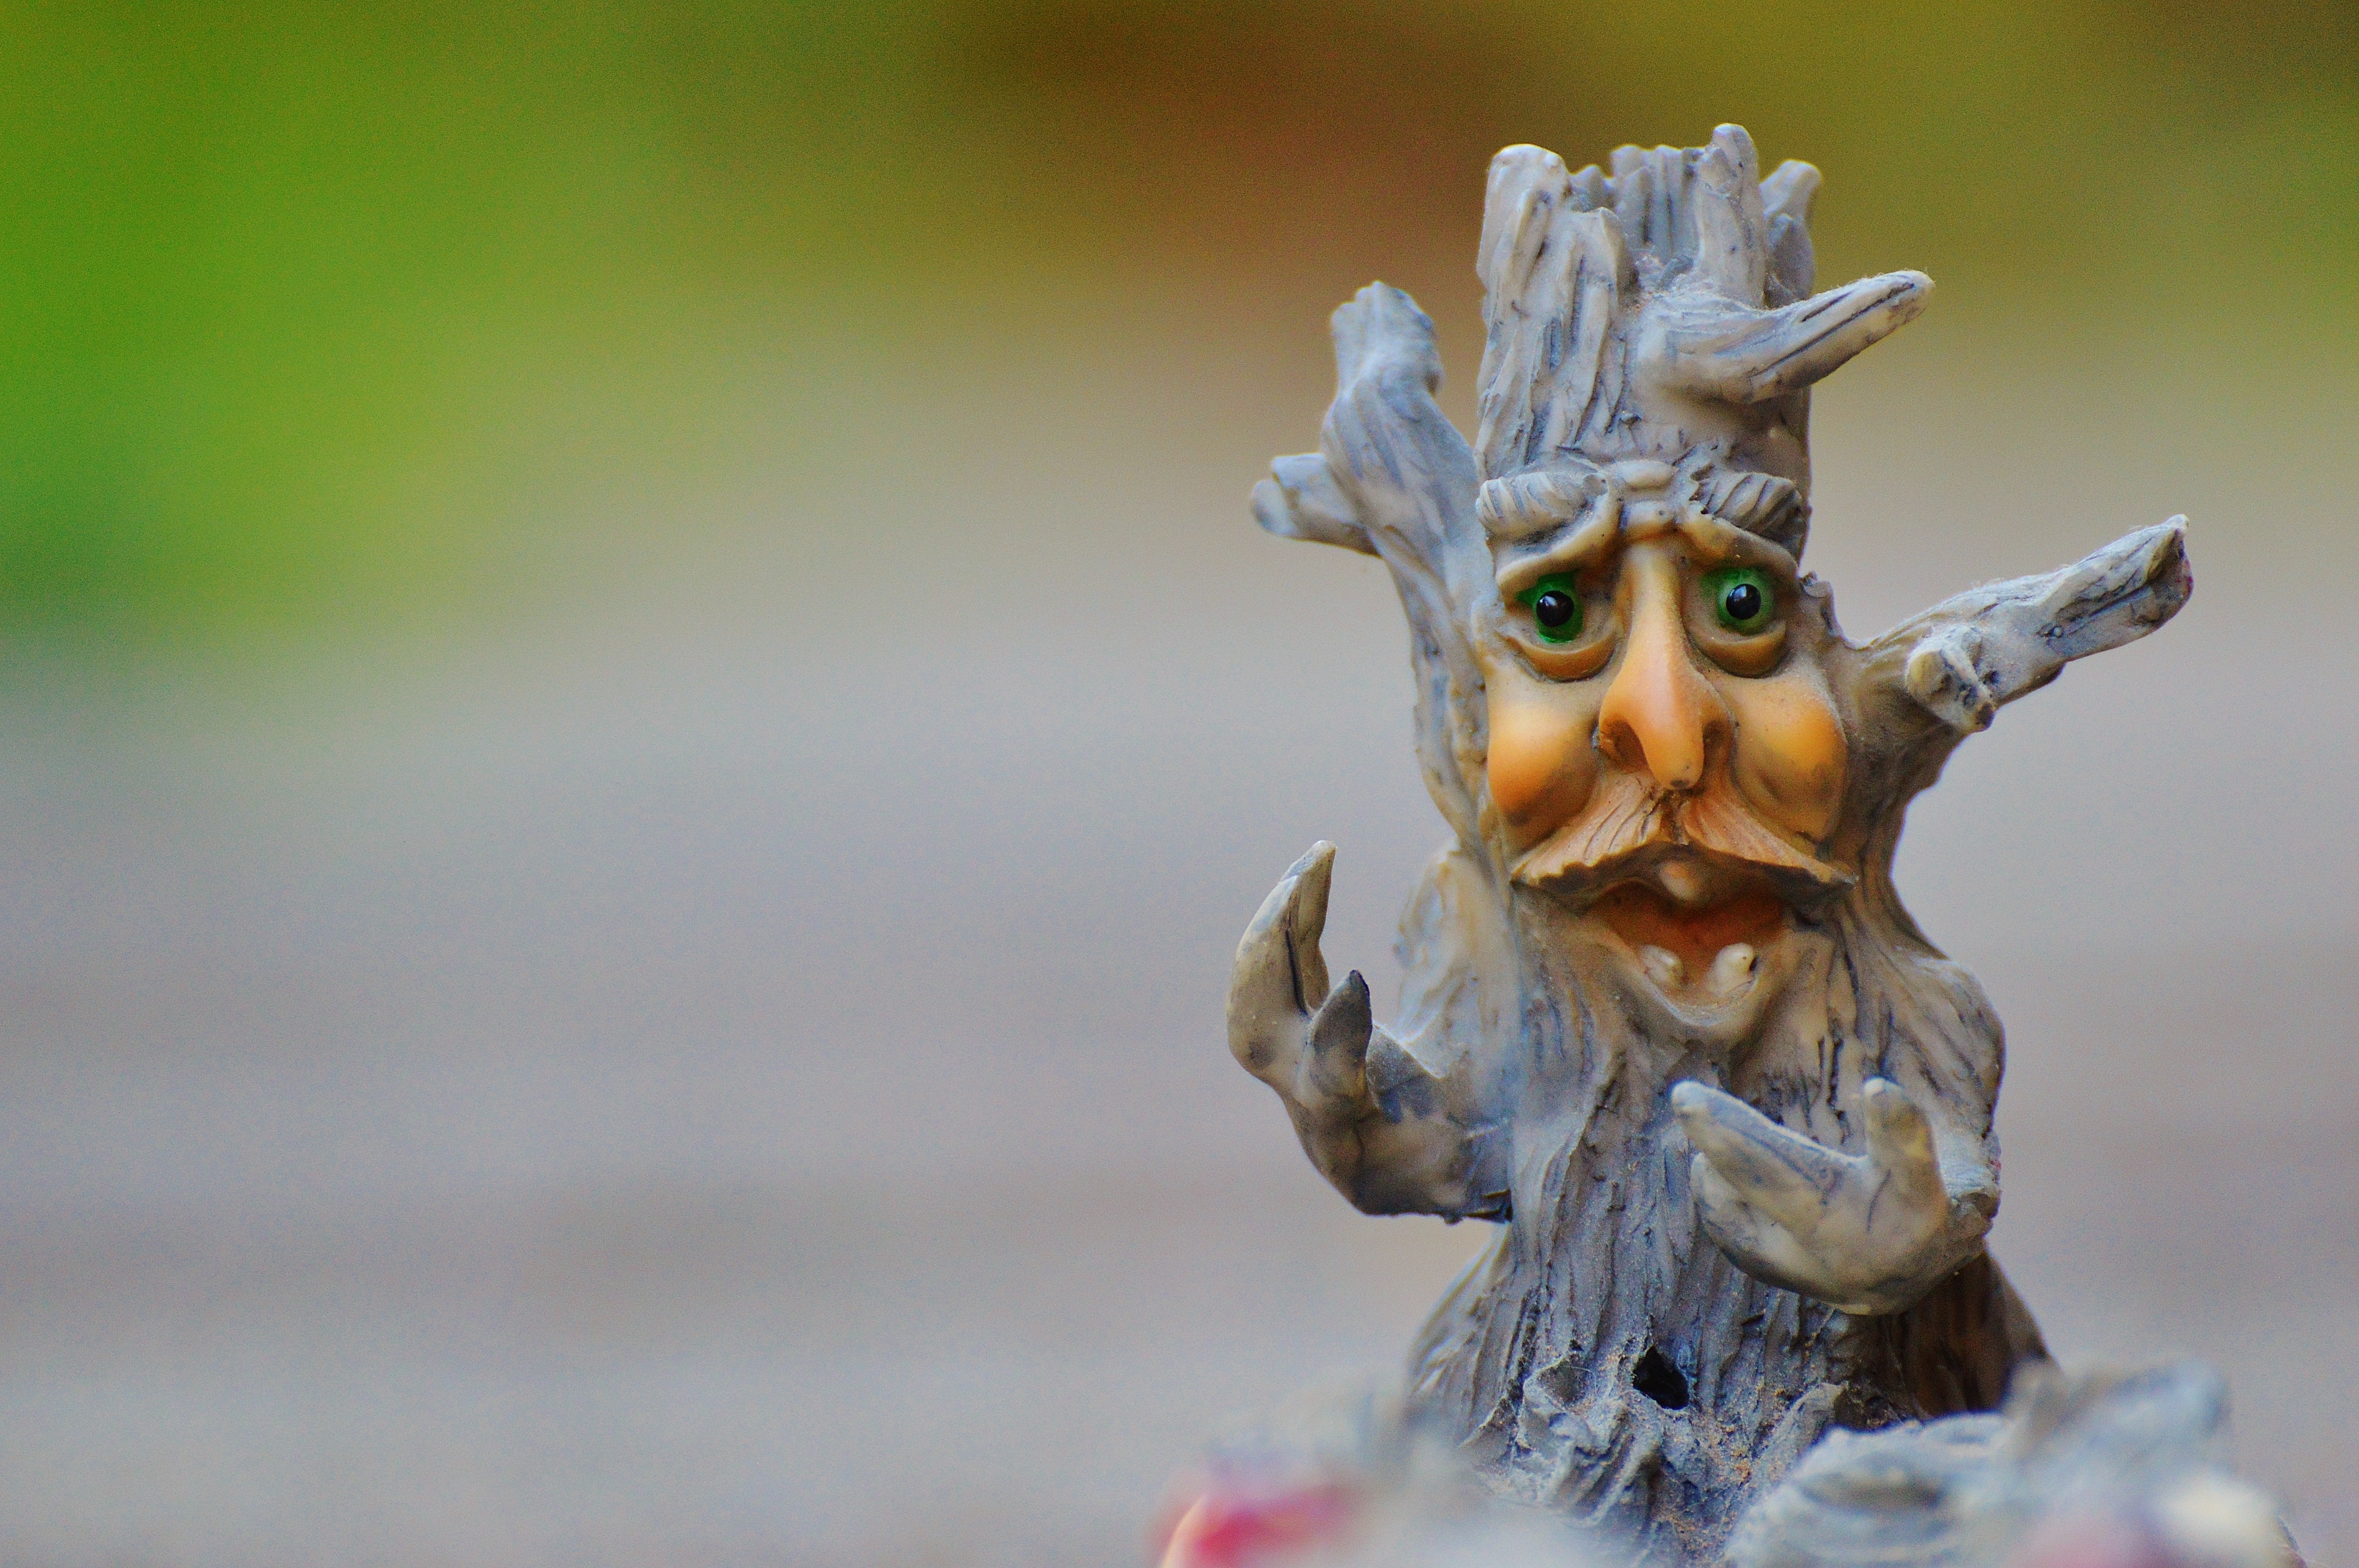
tree, mystical, statue, halloween, toy, close up, face, sculpture, figurine, funny, weird, creepy, tree stump, macro photography